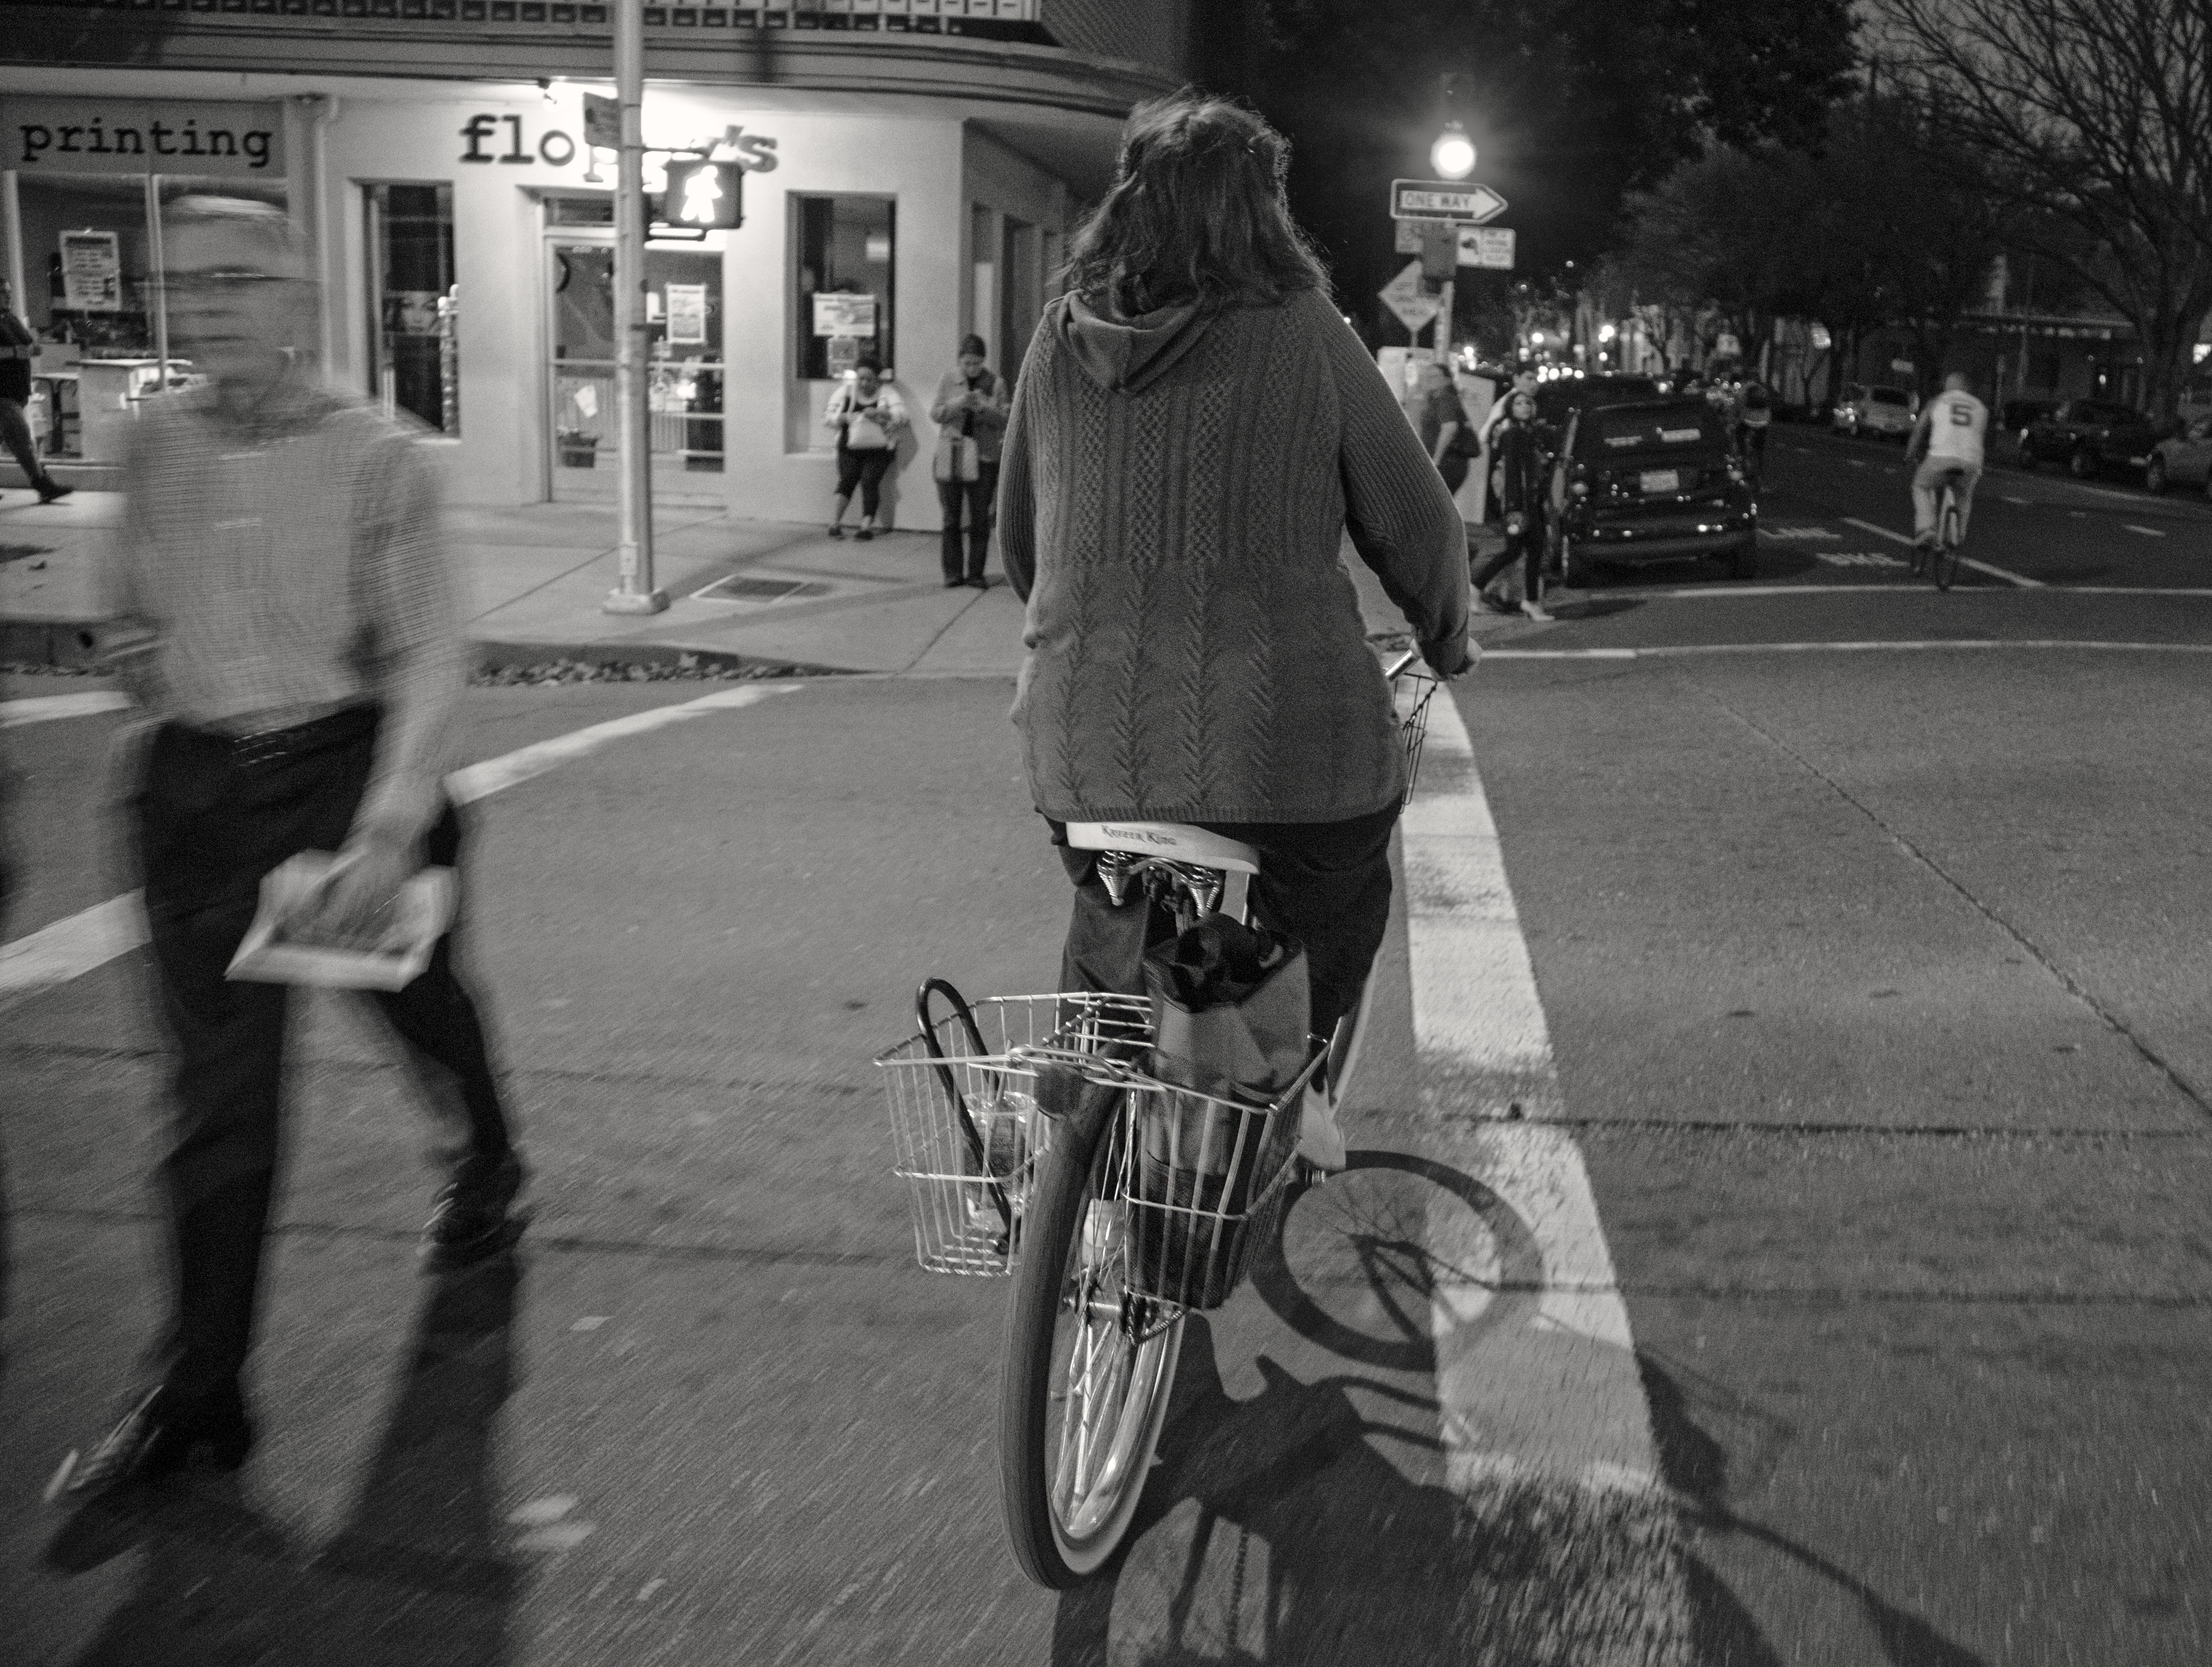
black and white, road, white, street, photography, bicycle, city, vehicle, black, crosswalk, monochrome, lane, sports equipment, cycling, sports, infrastructure, snapshot, sacramento, monochrome photography